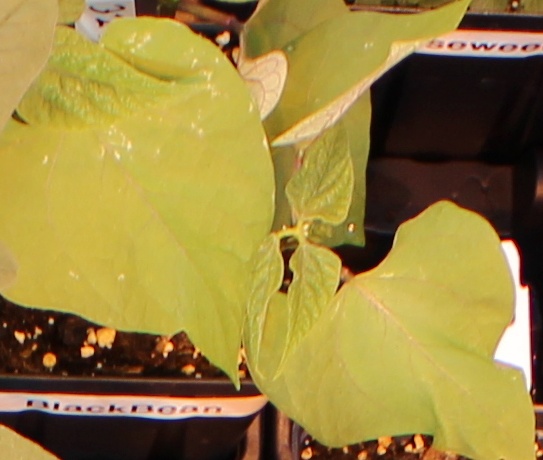
Label: Blackbean